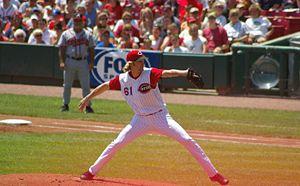
Les Reds de Cincinnati sont une franchise de baseball de la Ligue majeure de baseball située à Cincinnati. Ils évoluent dans la division Centrale de la Ligue nationale.